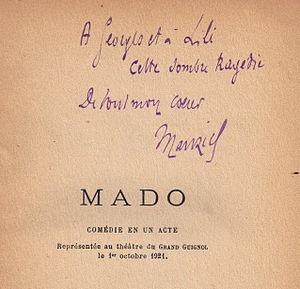
Dédicace de Maurice Level sur son livre MADO faite à la sœur de sa femme, la comédienne Gabrielle Rosny et au mari de cette dernière, le comédien Georges Desmoulins.
Maurice Level, né le 29 août 1875 à Vendôme et décédé le 14 avril 1926 à Rueil, est un écrivain, journaliste et dramaturge français.